Hib vaccine

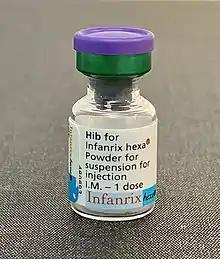
Hib component of Infanrix hexa

The "Haemophilus influenzae" type B vaccine, also known as Hib vaccine, is a vaccine used to prevent "Haemophilus influenzae" type b (Hib) infection. In countries that include it as a routine vaccine, rates of severe Hib infections have decreased more than 90%. It has therefore resulted in a decrease in the rate of meningitis, pneumonia, and epiglottitis.